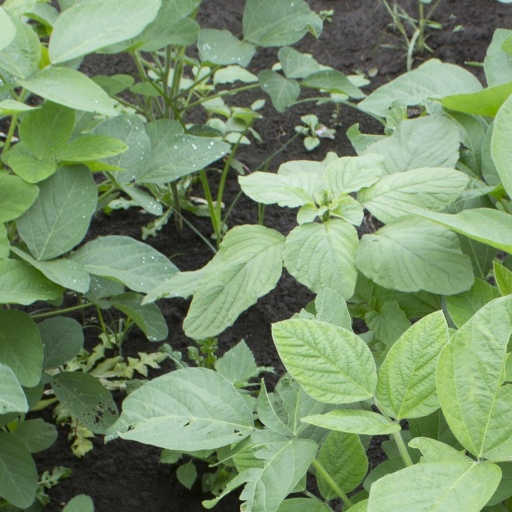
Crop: soybean